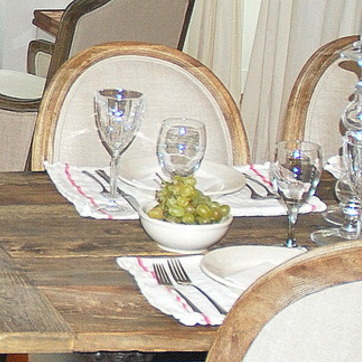
Material: food